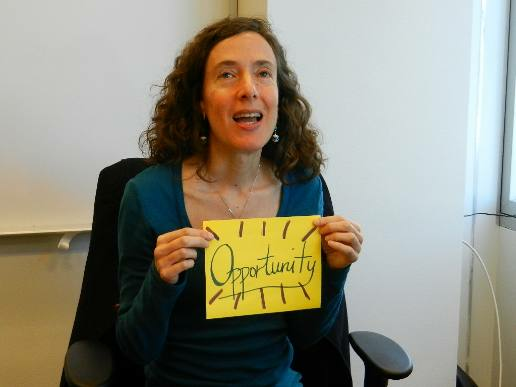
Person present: Yes